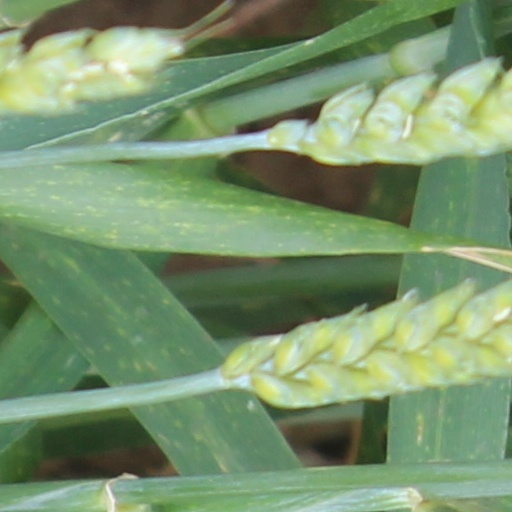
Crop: wheat